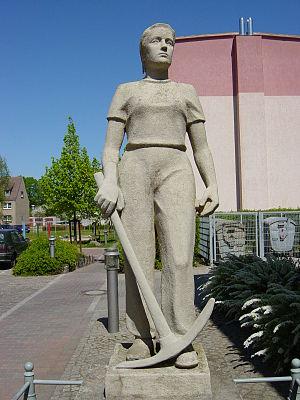
Le terme « femmes des ruines » est employé pour désigner les femmes qui, après la Seconde Guerre mondiale, aidèrent à débarrasser les villes des ruines des bâtiments qui avaient été bombardés. Elles travaillaient aux côtés de professionnels de l’enlèvement de gravats, de prisonniers de guerre et de travailleurs forcés anciens nationaux-socialistes.